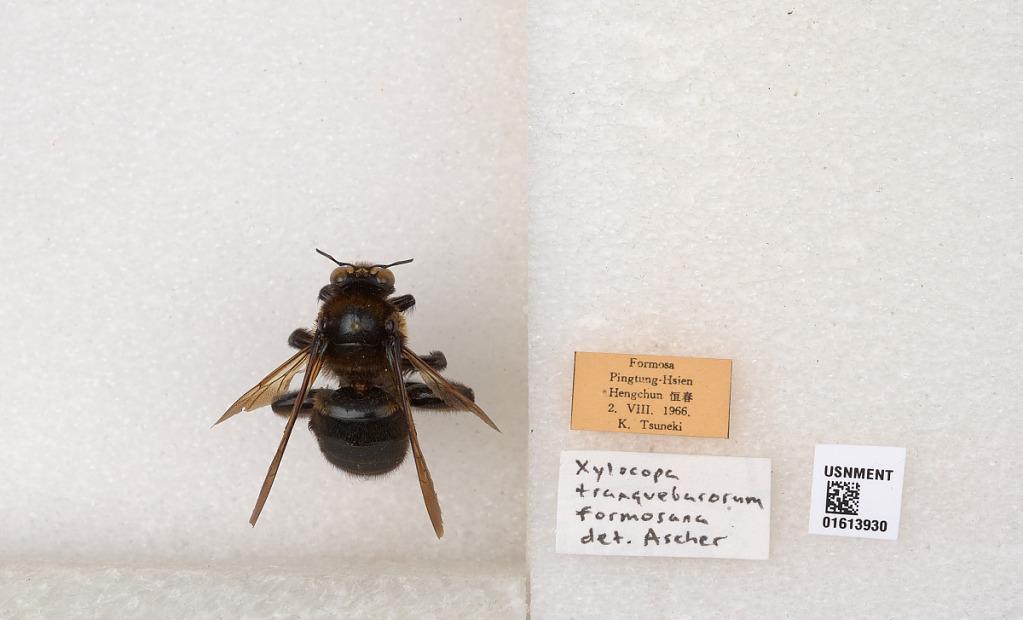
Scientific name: Xylocopa (Biluna) tranquebarorum formosana Matsumura
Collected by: K. Tsuneki
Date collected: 1966-8-2
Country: Taiwan
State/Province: Taiwan
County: Pingtung
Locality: Hengchun
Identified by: Ascher